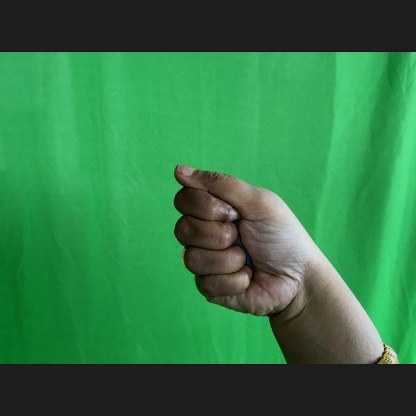
Mudra: Mushti